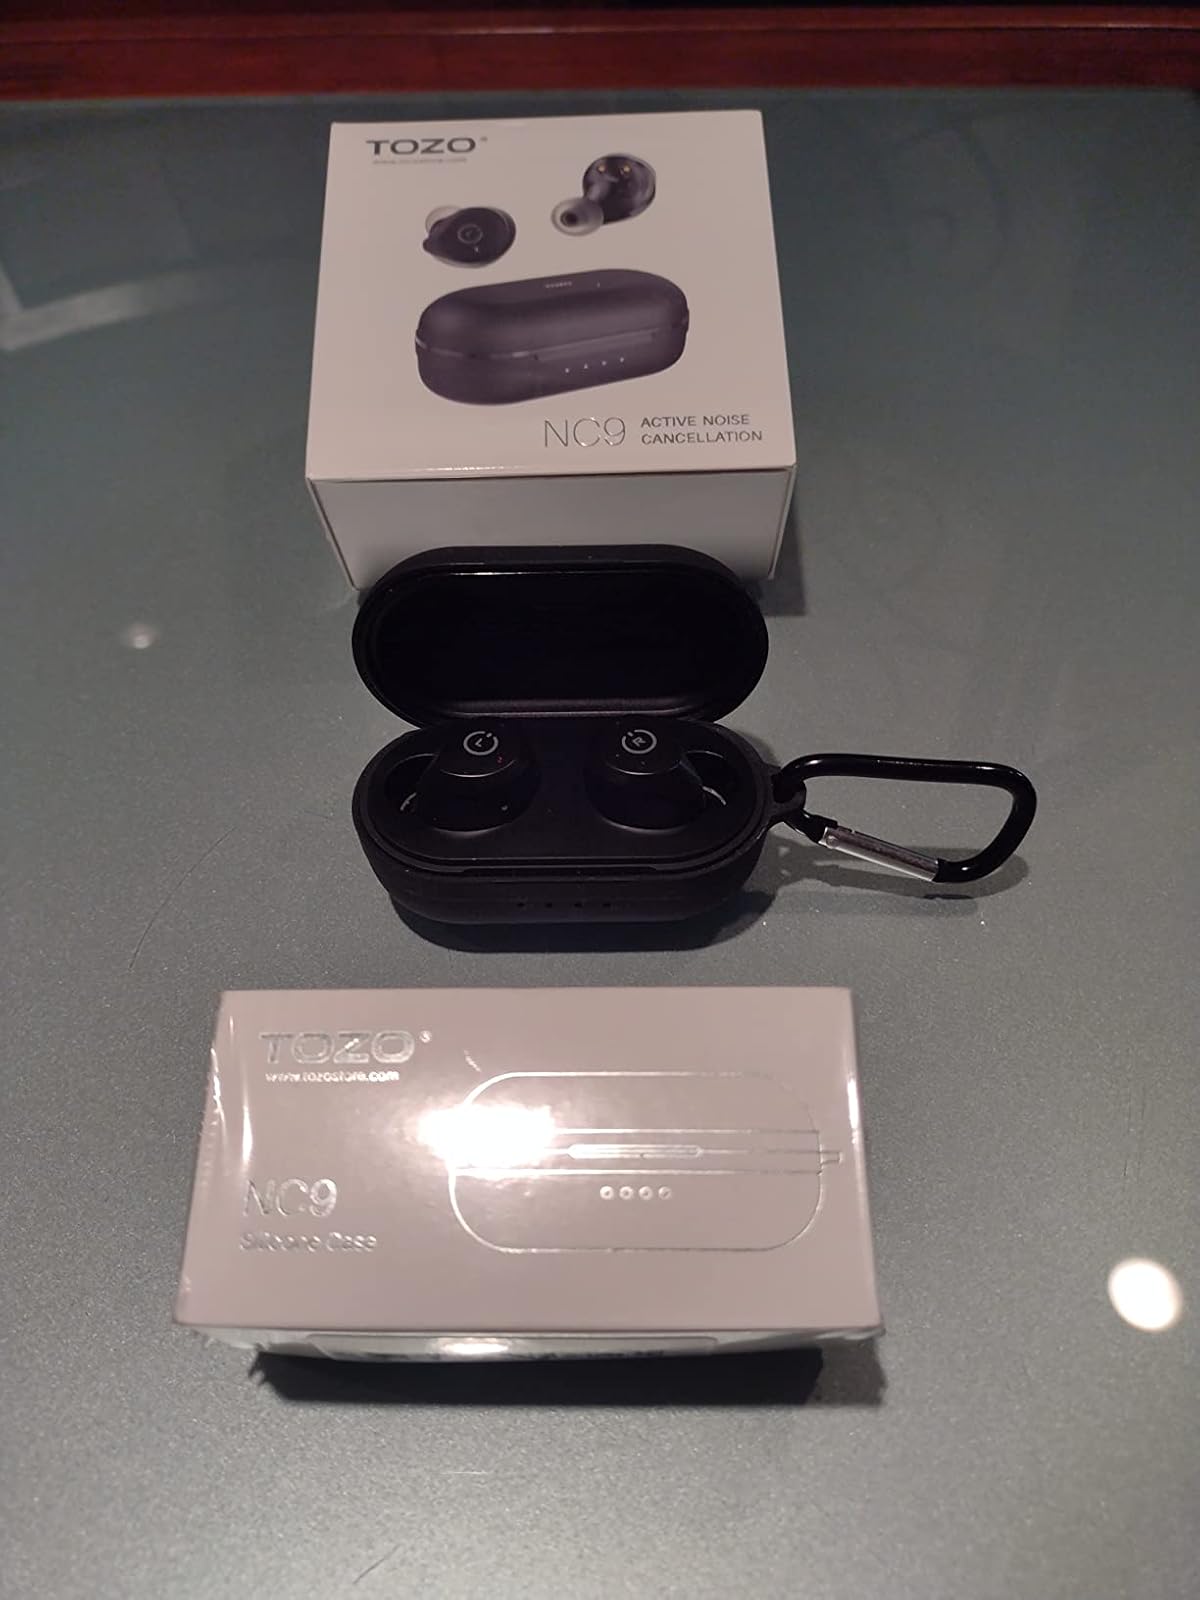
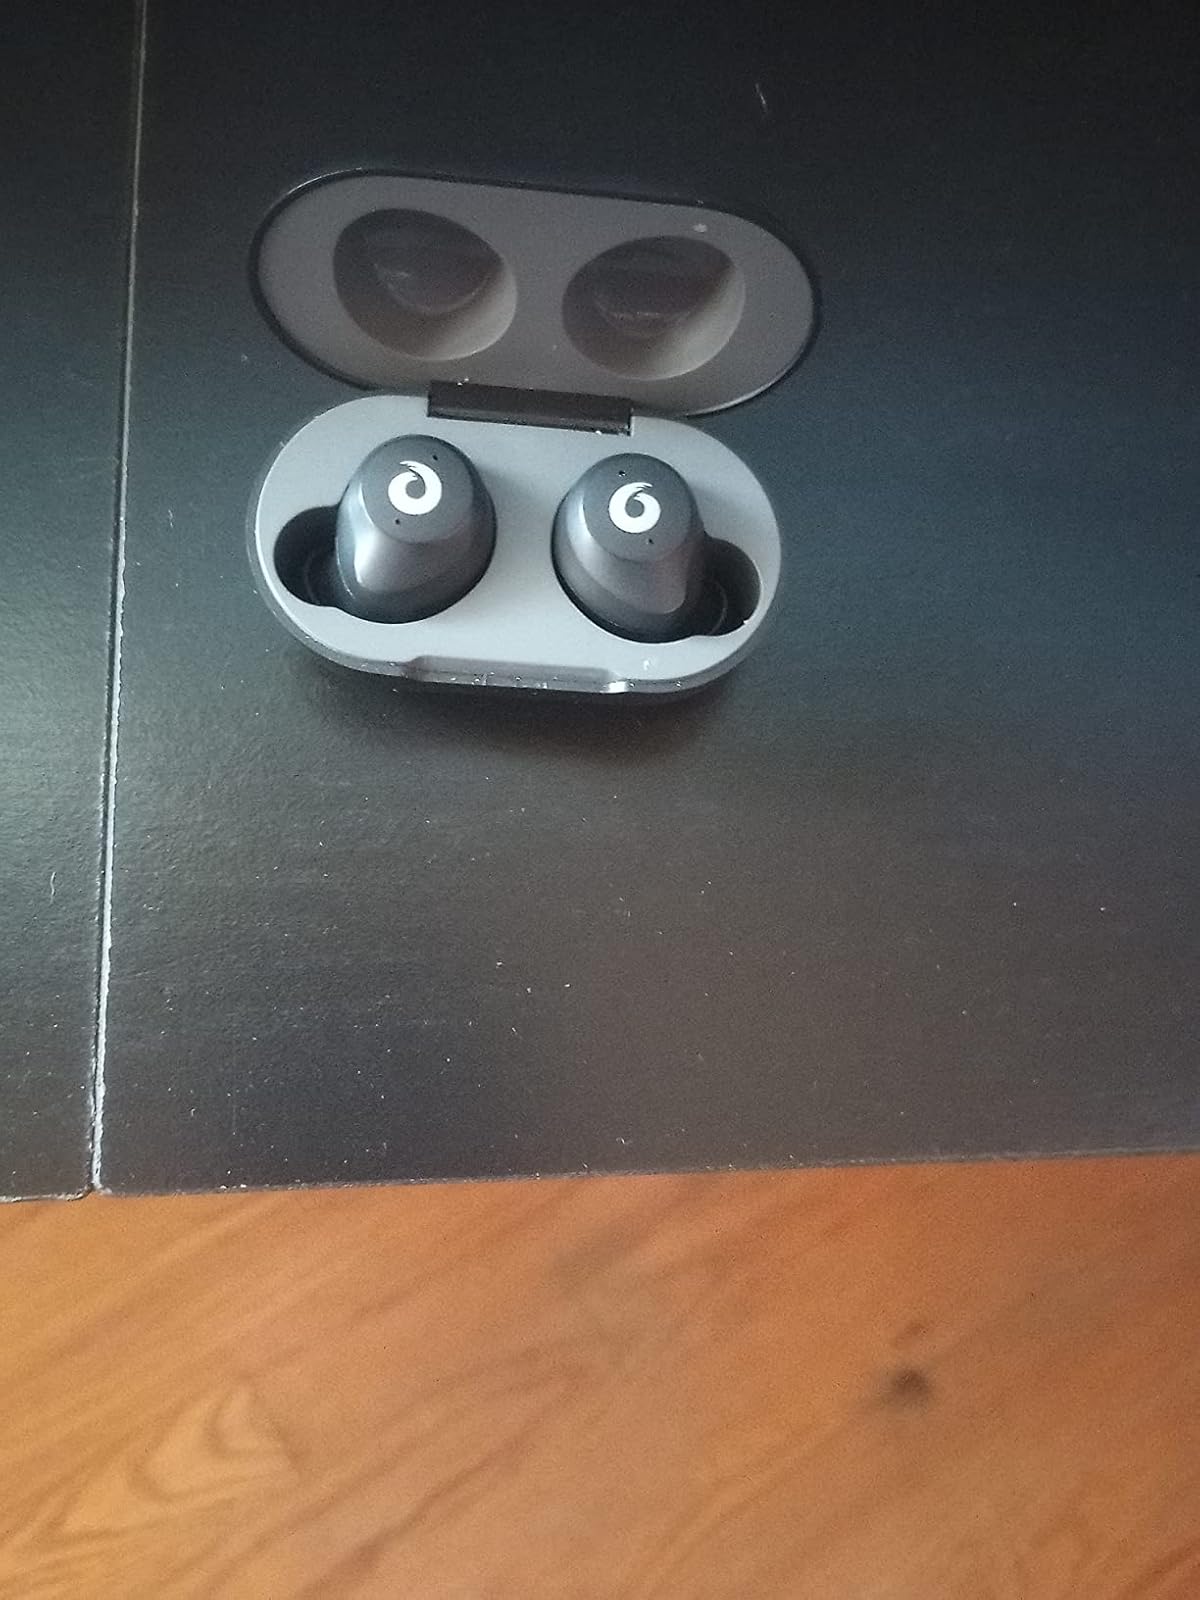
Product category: earbuds
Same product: no